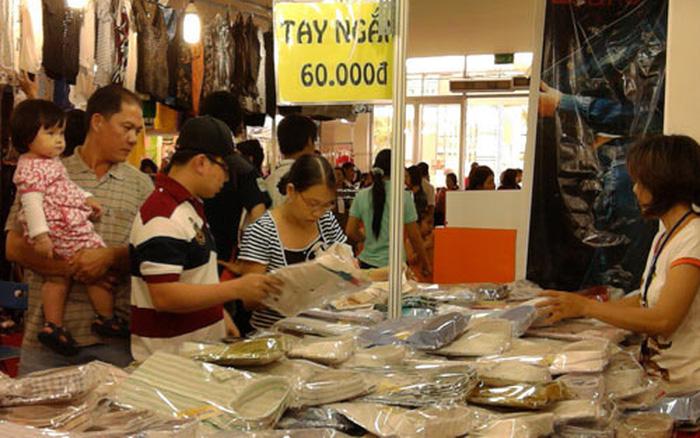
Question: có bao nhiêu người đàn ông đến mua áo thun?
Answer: có ba người đàn ông đến mua áo thun